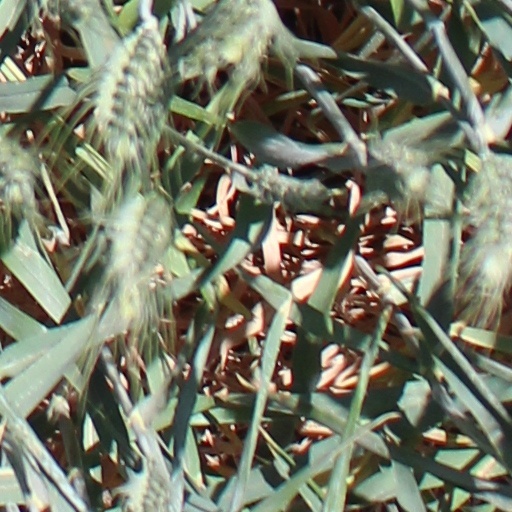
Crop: wheat